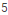
Number: 5